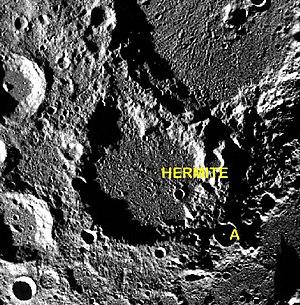
Hermite est un cratère d'impact lunaire situé sur de la face visible de la Lune tout près du pôle Nord. Il se situe juste à côté du cratère Grignard. Il s'agit d'un vieux cratère érodé avec un rebord externe robuste qui est entaillé et incisé à partir d'impacts ultérieurs. Le cratère Lenard recouvre le bord sud-ouest, et les deux formations ont fusionné pour partager un plancher intérieur commun. Une paire de petits cratères se trouve le long de la partie sud du rebord et un petit cratère est également fixée près de l'extrémité nord. Au sud, deux cratères sont présents, Lovelace et Sylvester. À l'ouest s'étend le cratère Rozhdestvenskiy.